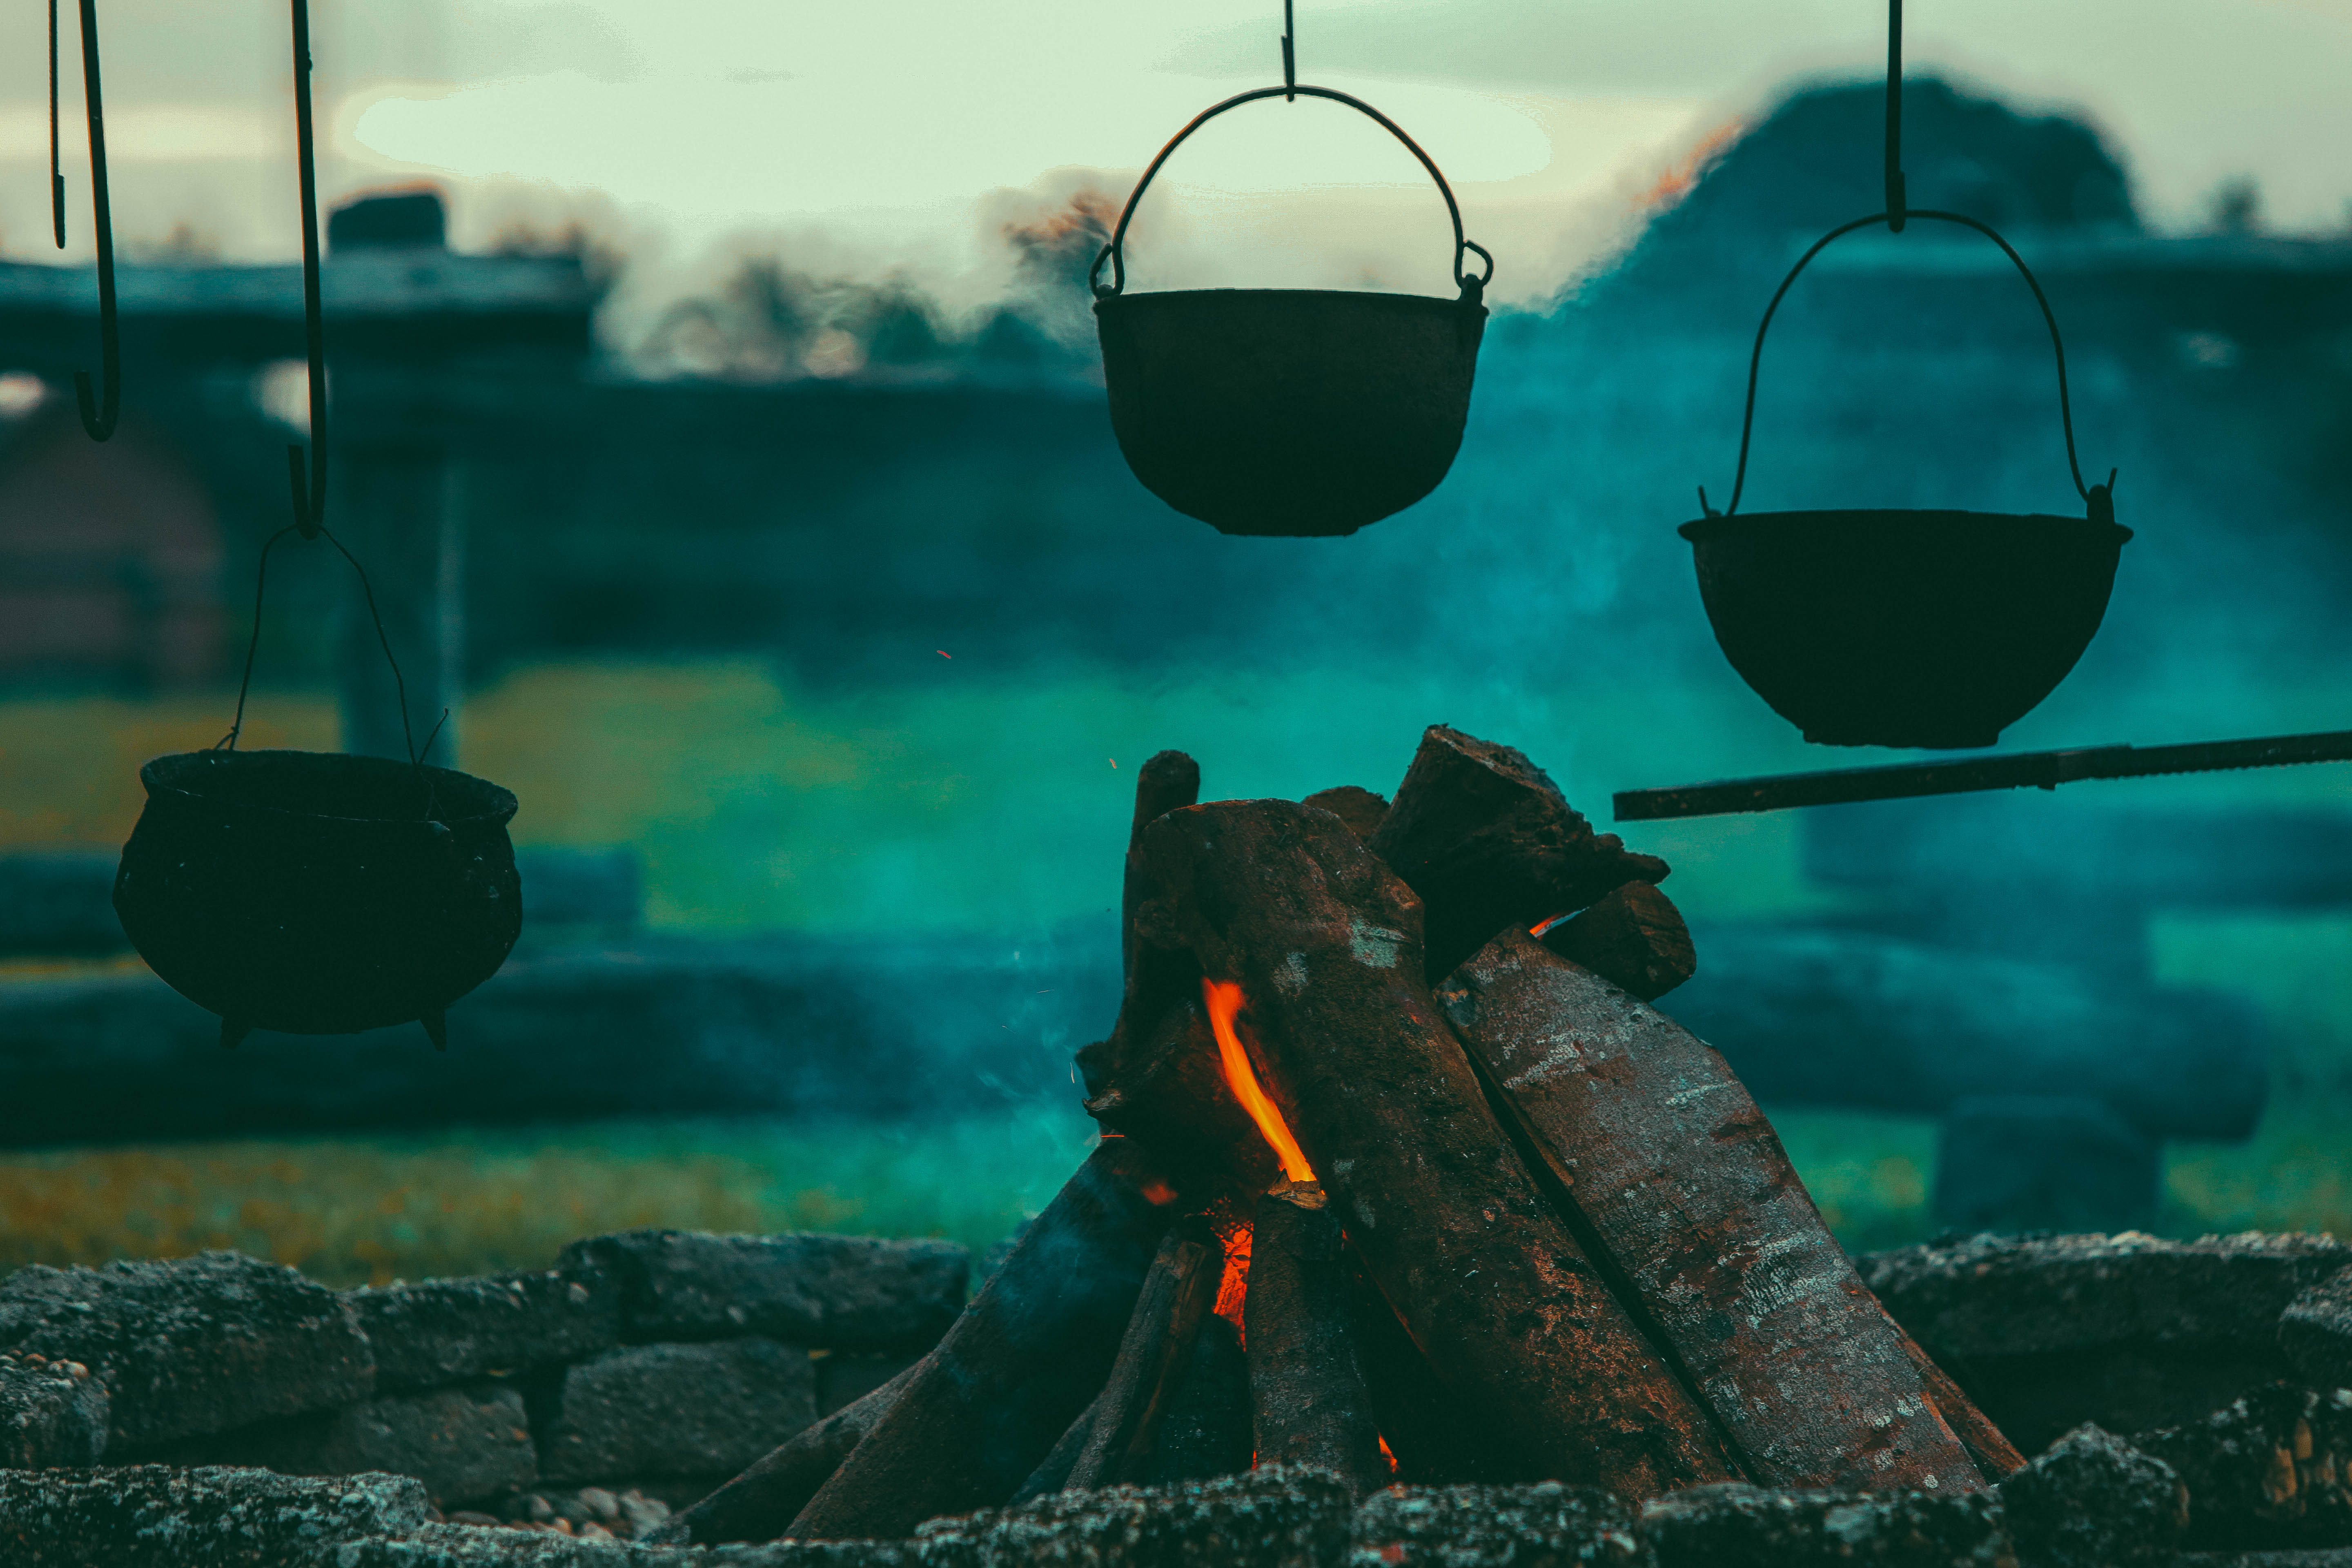
wood, smoke, underwater, reflection, cooking, fire, darkness, blue, camping, close up, burning, hot, bricks, silhoutte, screenshot, pots, computer wallpaper, cooking pots